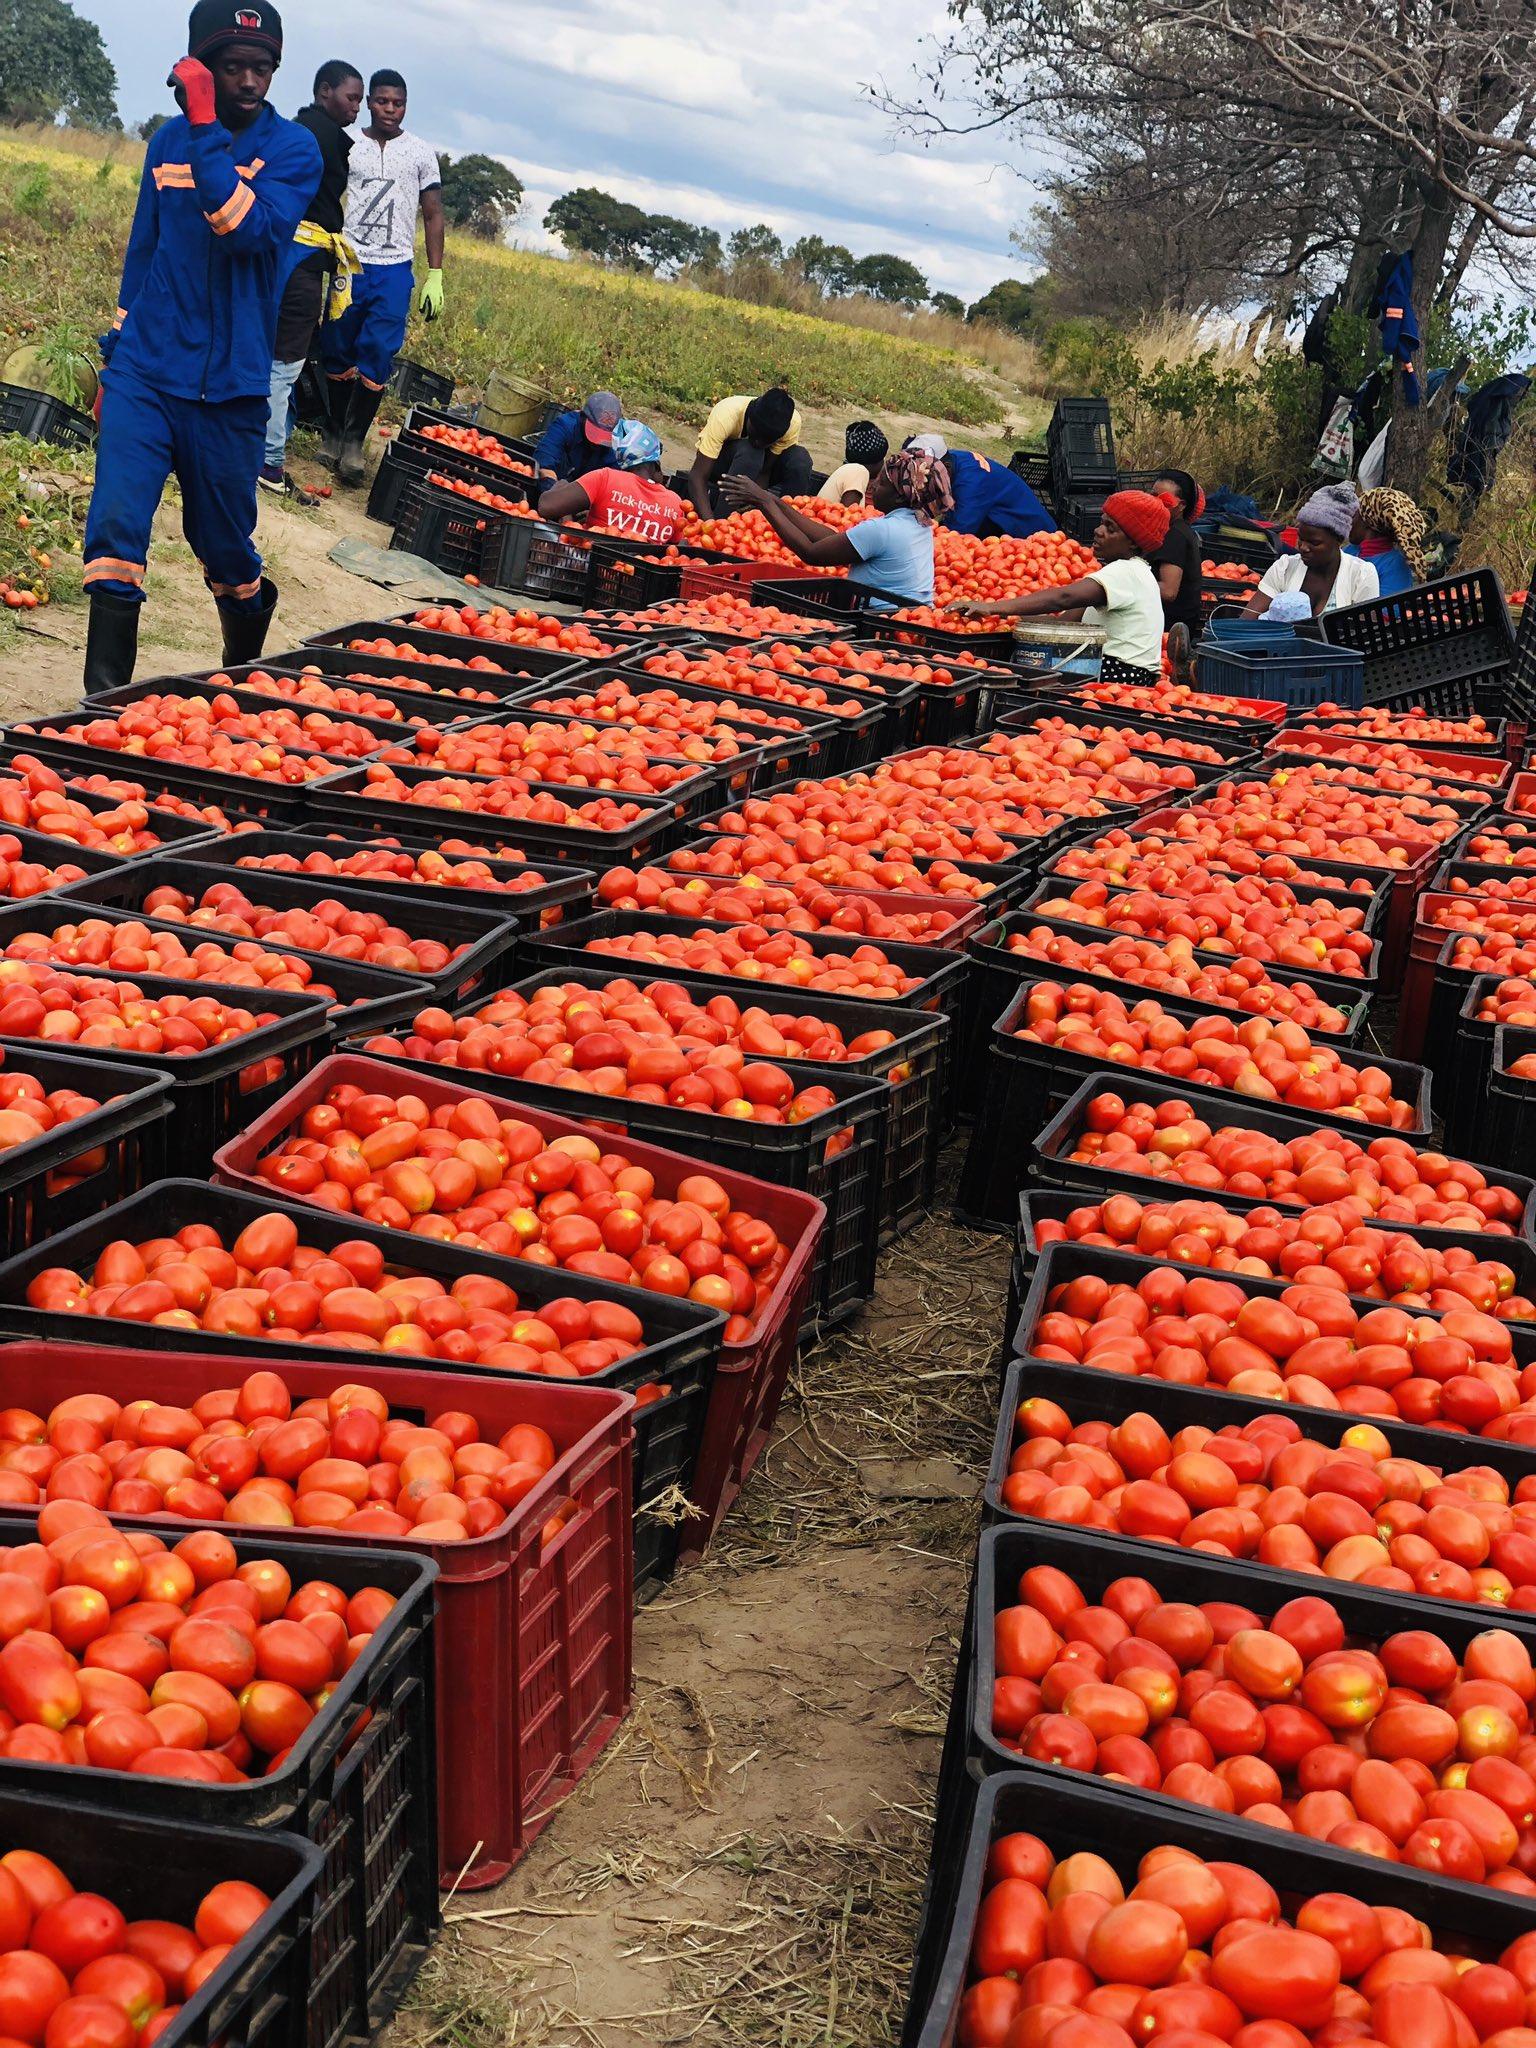
Wakulima baada ya kuvuna nyanya ambalo ni zao la biashara, huweka katika matenga maalumu yenye rangi nyeusi pamoja na nyekundu, ili kurahisisha namna bora na nzuri ya kusafirisha nyanya hizo kuzitoa shamba mpaka maeneo ya sokoni.